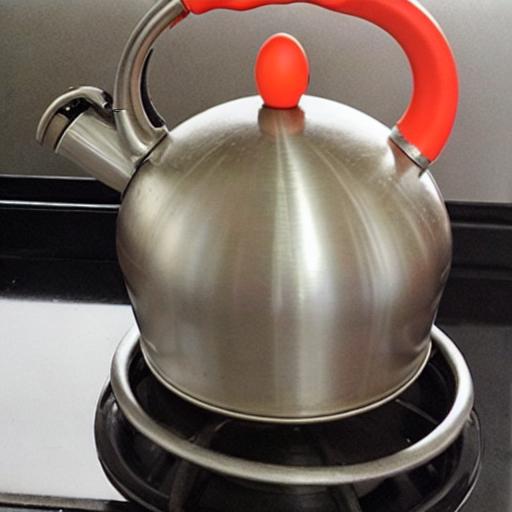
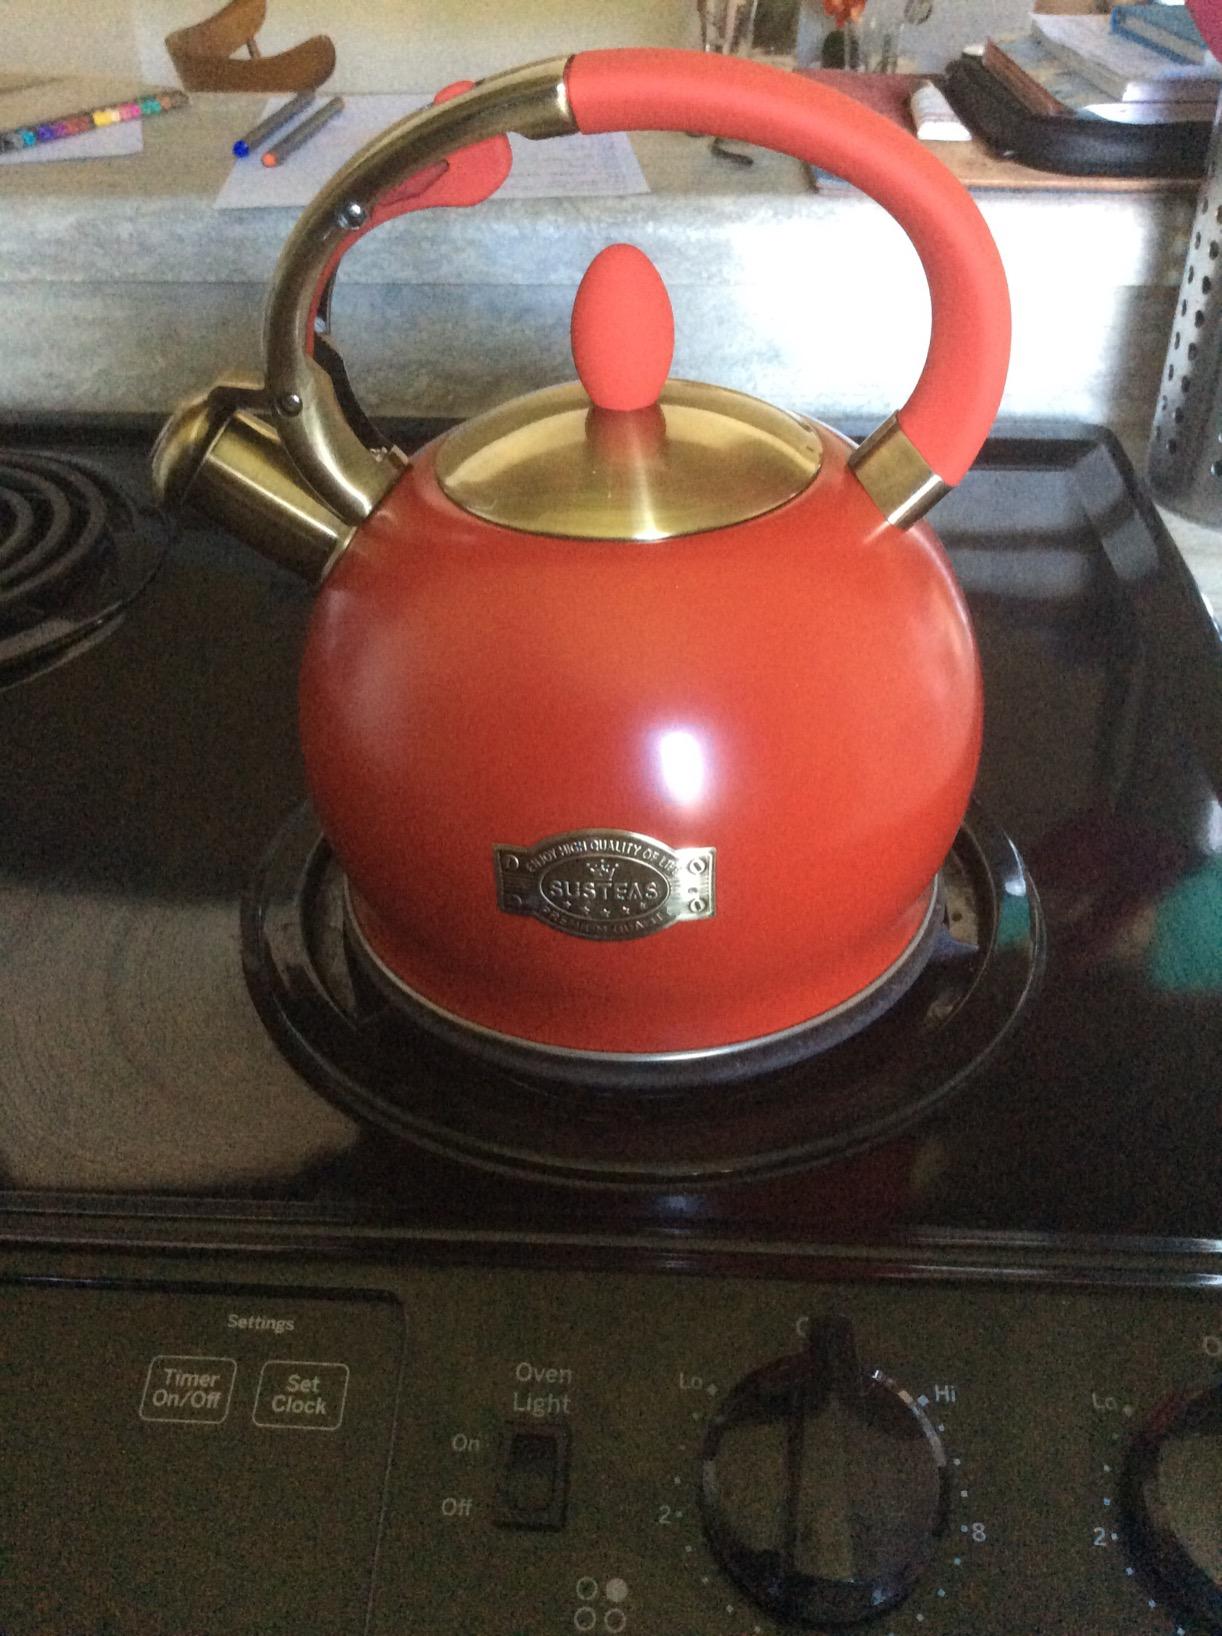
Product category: items_kettle
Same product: no